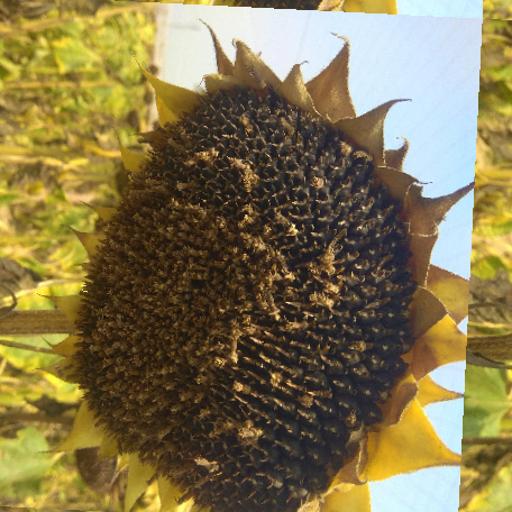
Label: Gray_mold